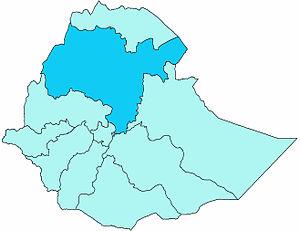
L'archéparchie d'Addis-Abeba, aussi appelée archidiocèse d'Addis-Abeba, est une circonscription de l'Église catholique éthiopienne. Son siège est la cathédrale de la Nativité-de-la-Bienheureuse-Vierge-Marie, à Addis-Abeba, capitale de l'Éthiopie.